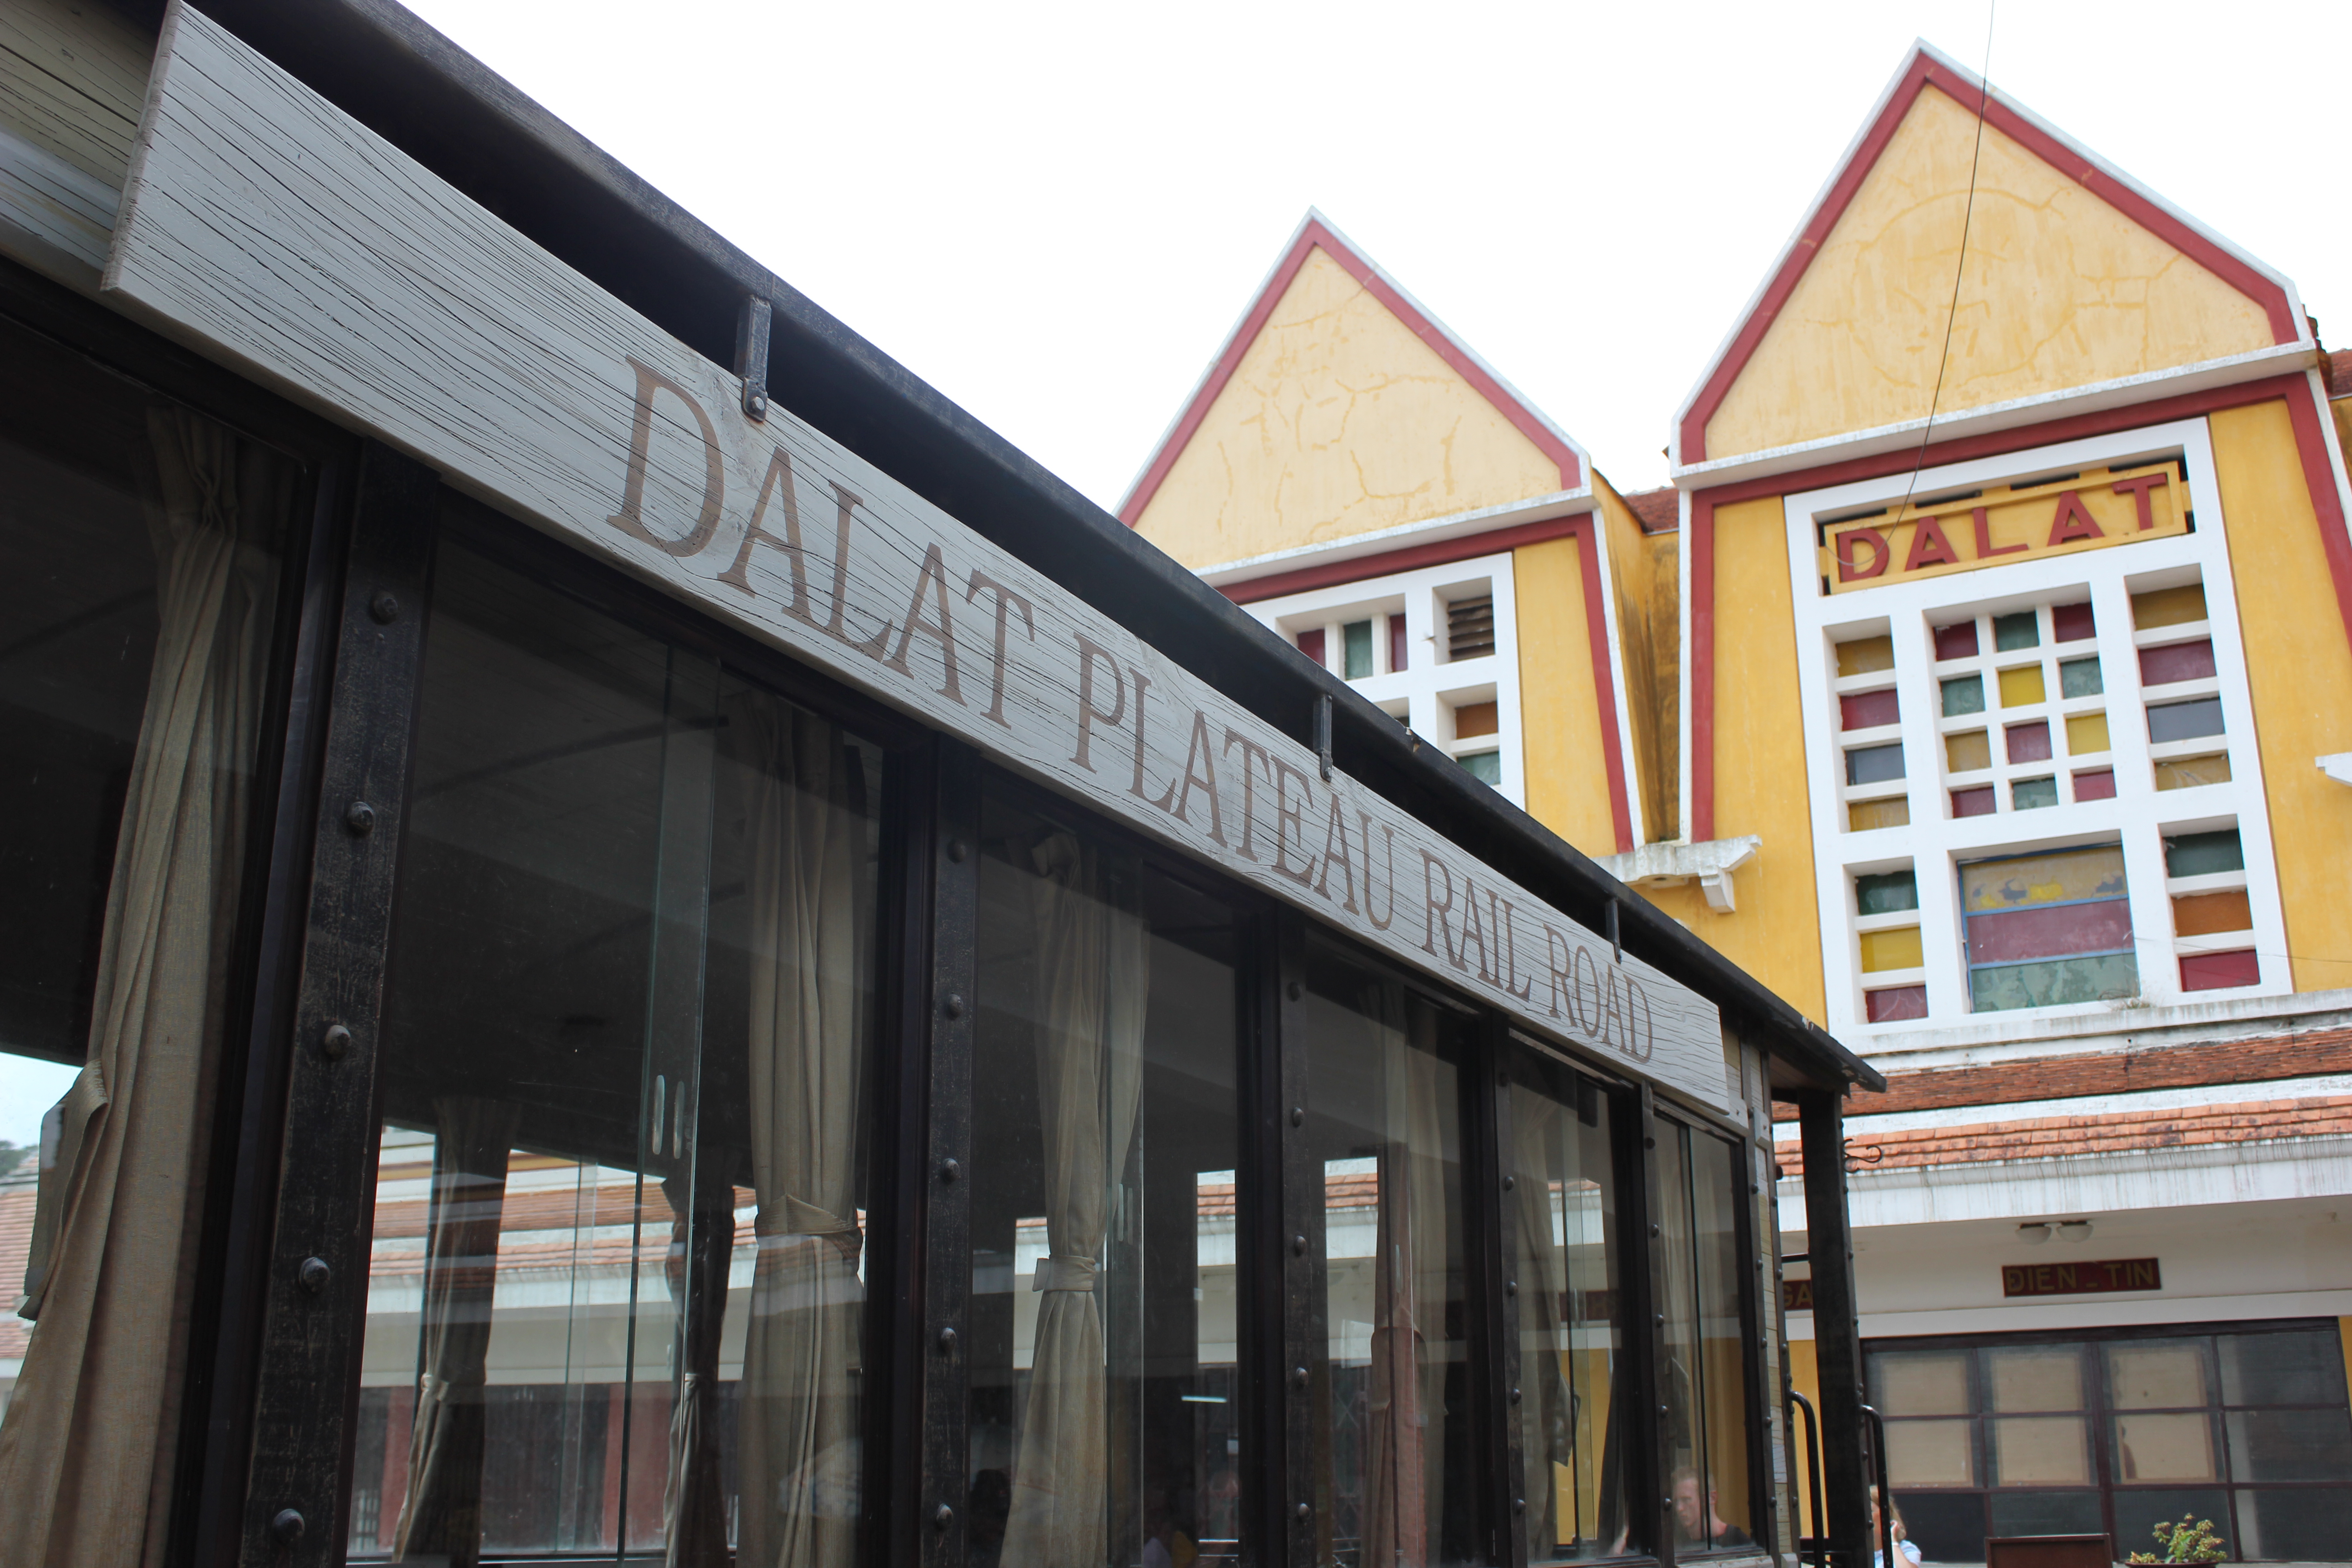
user: text: Tòa nhà phía sau có màu chủ đạo là gì?
assistant: text: Vàng

user: text: Trên nóc tòa nhà màu vàng có bao nhiêu hình tam giác nổi bật (khung mái)?
assistant: text: Hai

user: text: Dựa vào dòng chữ trên nóc tòa nhà, đây là nhà ga ở địa điểm nào?
assistant: text: Dựa vào dòng chữ "DALAT" trên nóc tòa nhà, đây là Ga Đà Lạt.

user: text: Kiến trúc của nhà ga Đà Lạt, như được thể hiện một phần trong ảnh, thường được xem là biểu tượng của ảnh hưởng kiến trúc từ quốc gia nào?
assistant: text: Kiến trúc của nhà ga Đà Lạt, như được thể hiện một phần trong ảnh, thường được xem là biểu tượng của ảnh hưởng kiến trúc từ quốc gia Pháp.

user: text: Dòng chữ "DALAT PLATEAU RAIL ROAD" trên toa tàu và "DALAT" trên tòa nhà chính nói lên mối liên hệ gì giữa hai vật thể này?
assistant: text: Dòng chữ "DALAT PLATEAU RAIL ROAD" trên toa tàu và "DALAT" trên tòa nhà chính nói lên mối liên hệ rằng cả hai đều liên quan đến hệ thống đường sắt ở Đà Lạt, cụ thể là tuyến đường sắt cao nguyên (Dalat Plateau Rail Road).